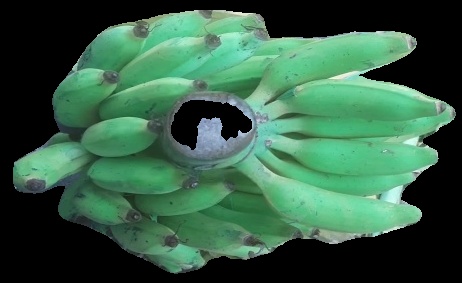
Variety: elakki-bale
Grade: grade2